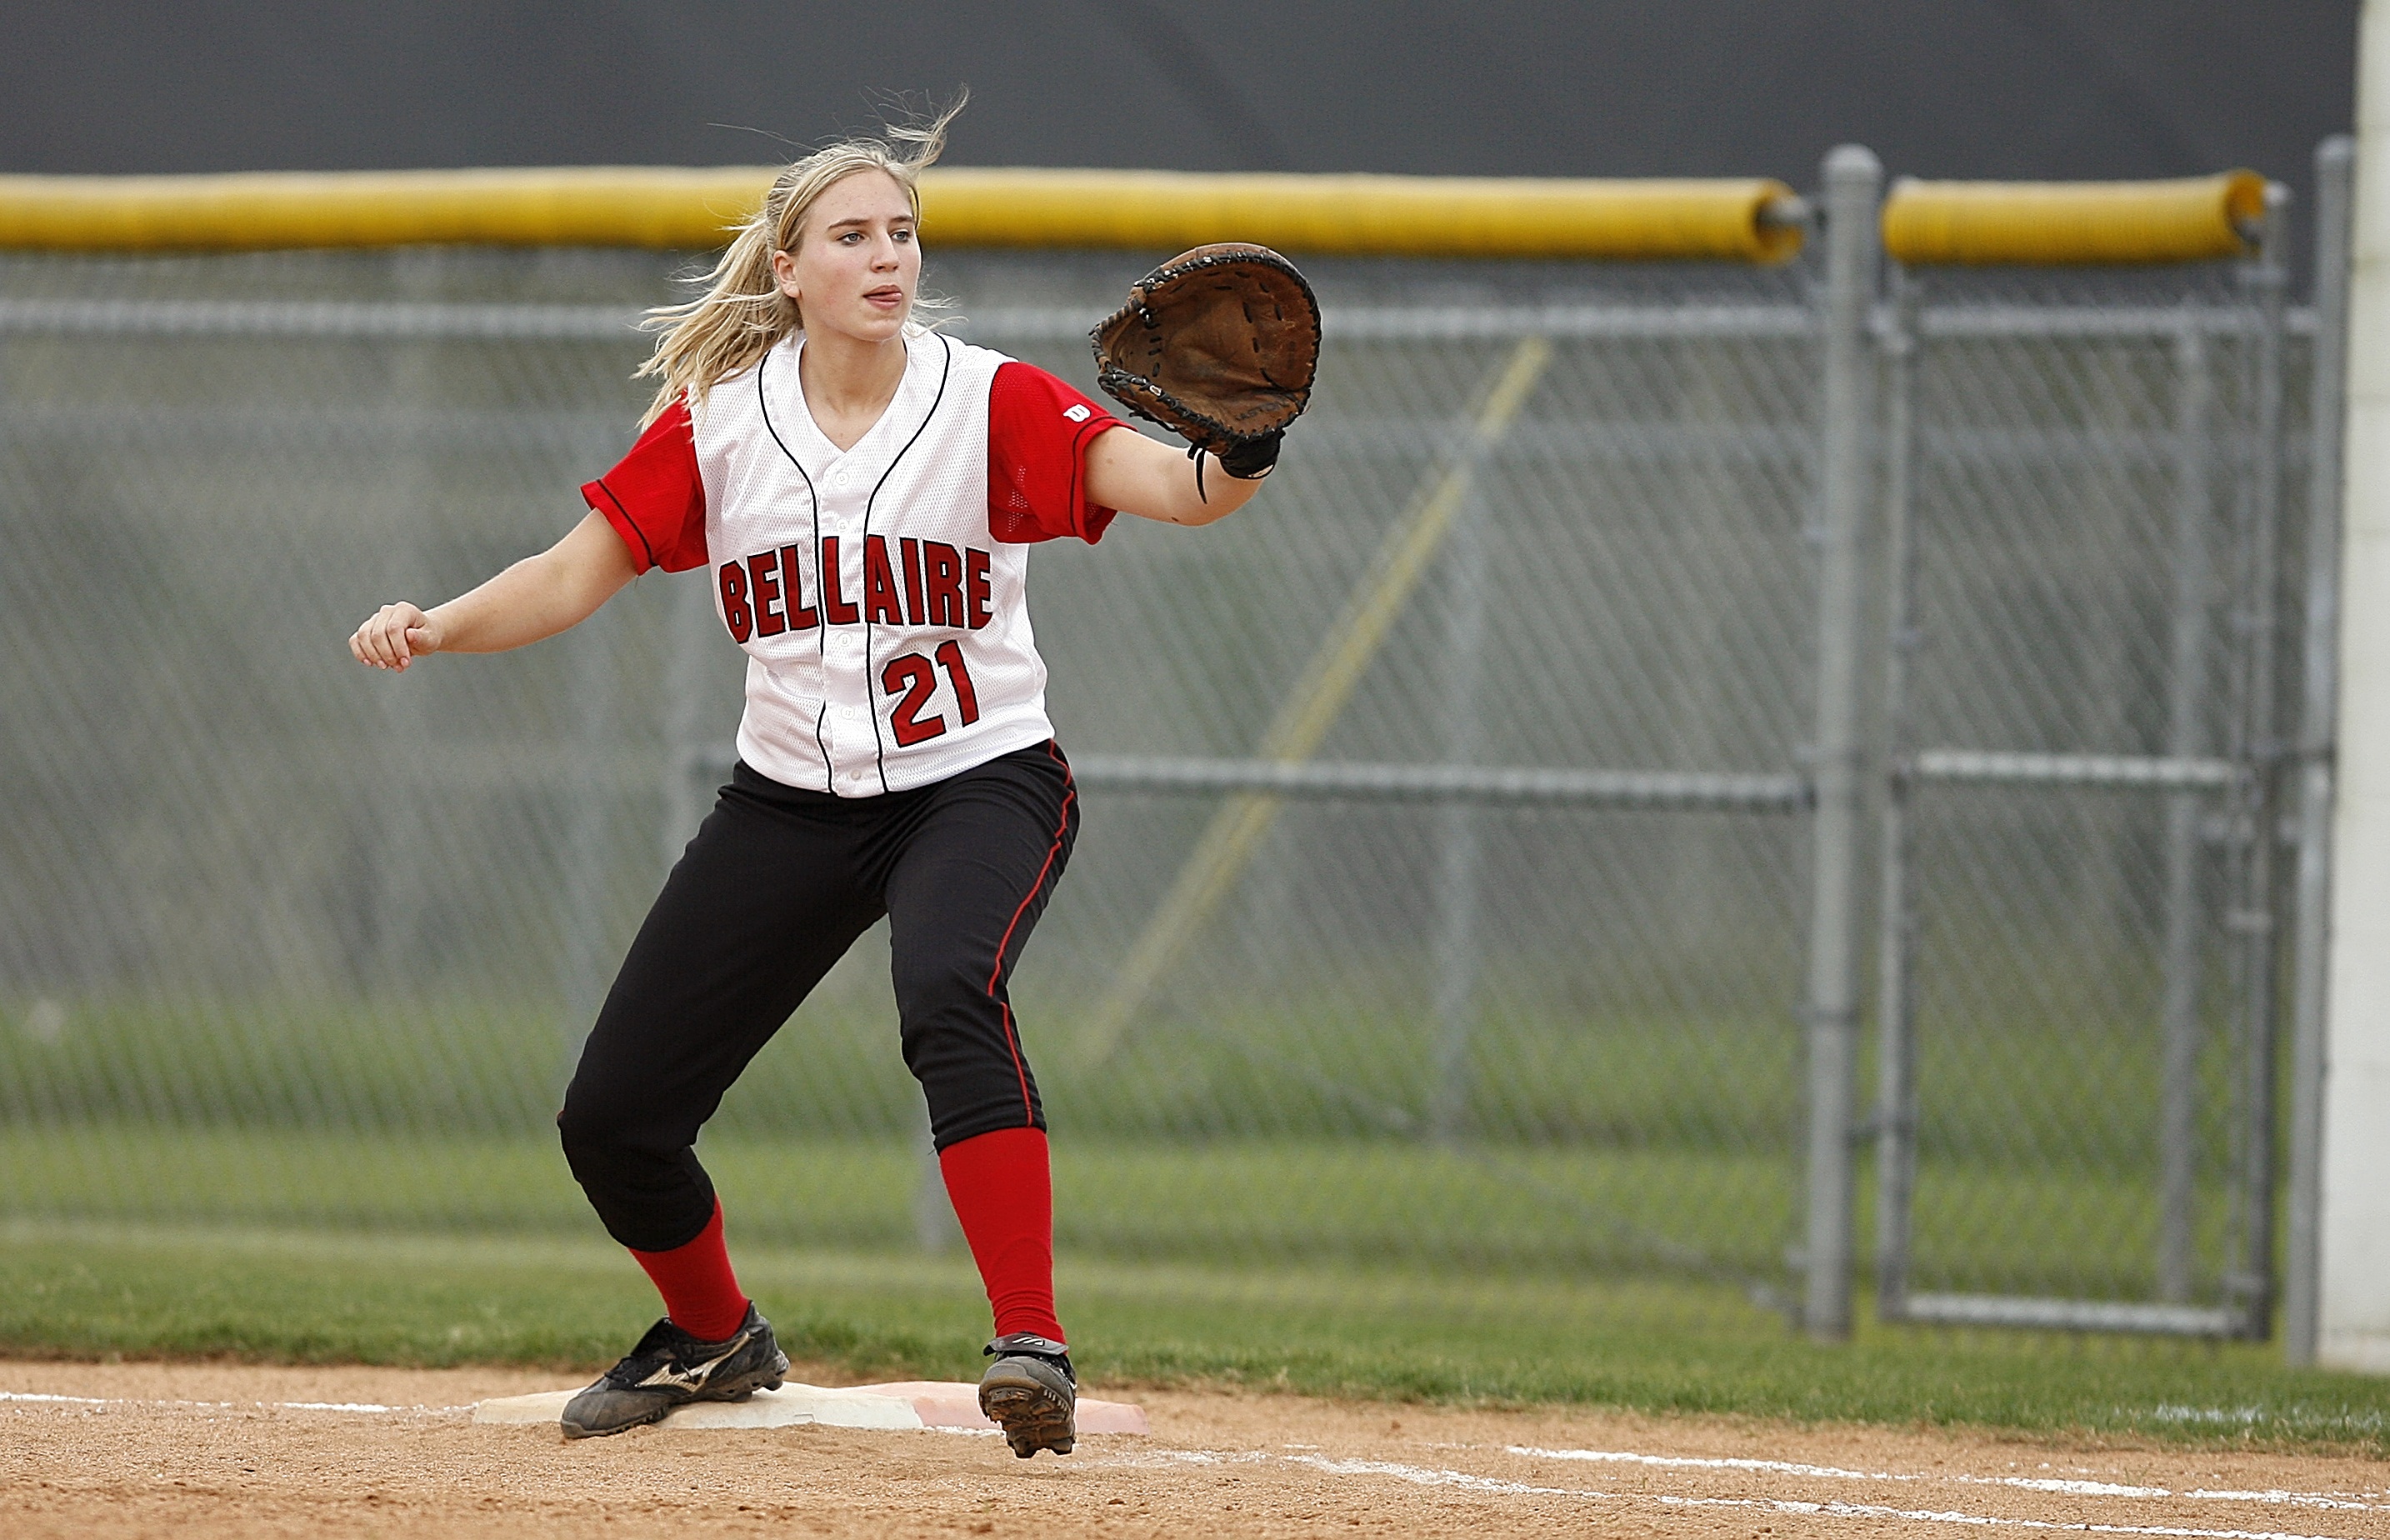
girl, baseball, glove, game, play, summer, female, player, pitch, teenager, crouched, competition, sports, uniform, diamond, base, teen, athlete, active, ready, concentration, prepared, softball, infield, ball game, team sport, first baseman, baseman, college baseball, bat and ball games, baseball positions, college softball